Issakaba

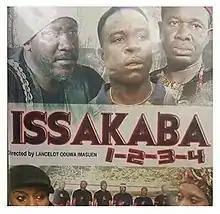

Issakaba is a 2001 Nigerian film directed by Lancelot Oduwa Imasuen. Loosely based on real events, it depicts a group of vigilantes called the Bakassi Boys fighting crime as well as the alleged sorcerer Eddy Nawgu, who terrorized the Nawgu community in Anambra State.